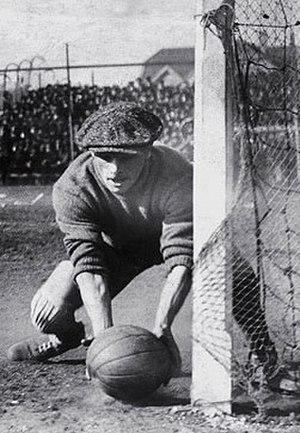
Américo Miguel Tesoriere était un footballeur argentin né le 18 mars 1899 à Buenos Aires en Argentine dans le quartier La Boca et mort le 30 décembre 1977. Surnommé « La Gloria » il fut le gardien de but emblématique de Boca Juniors dans les années 1920.